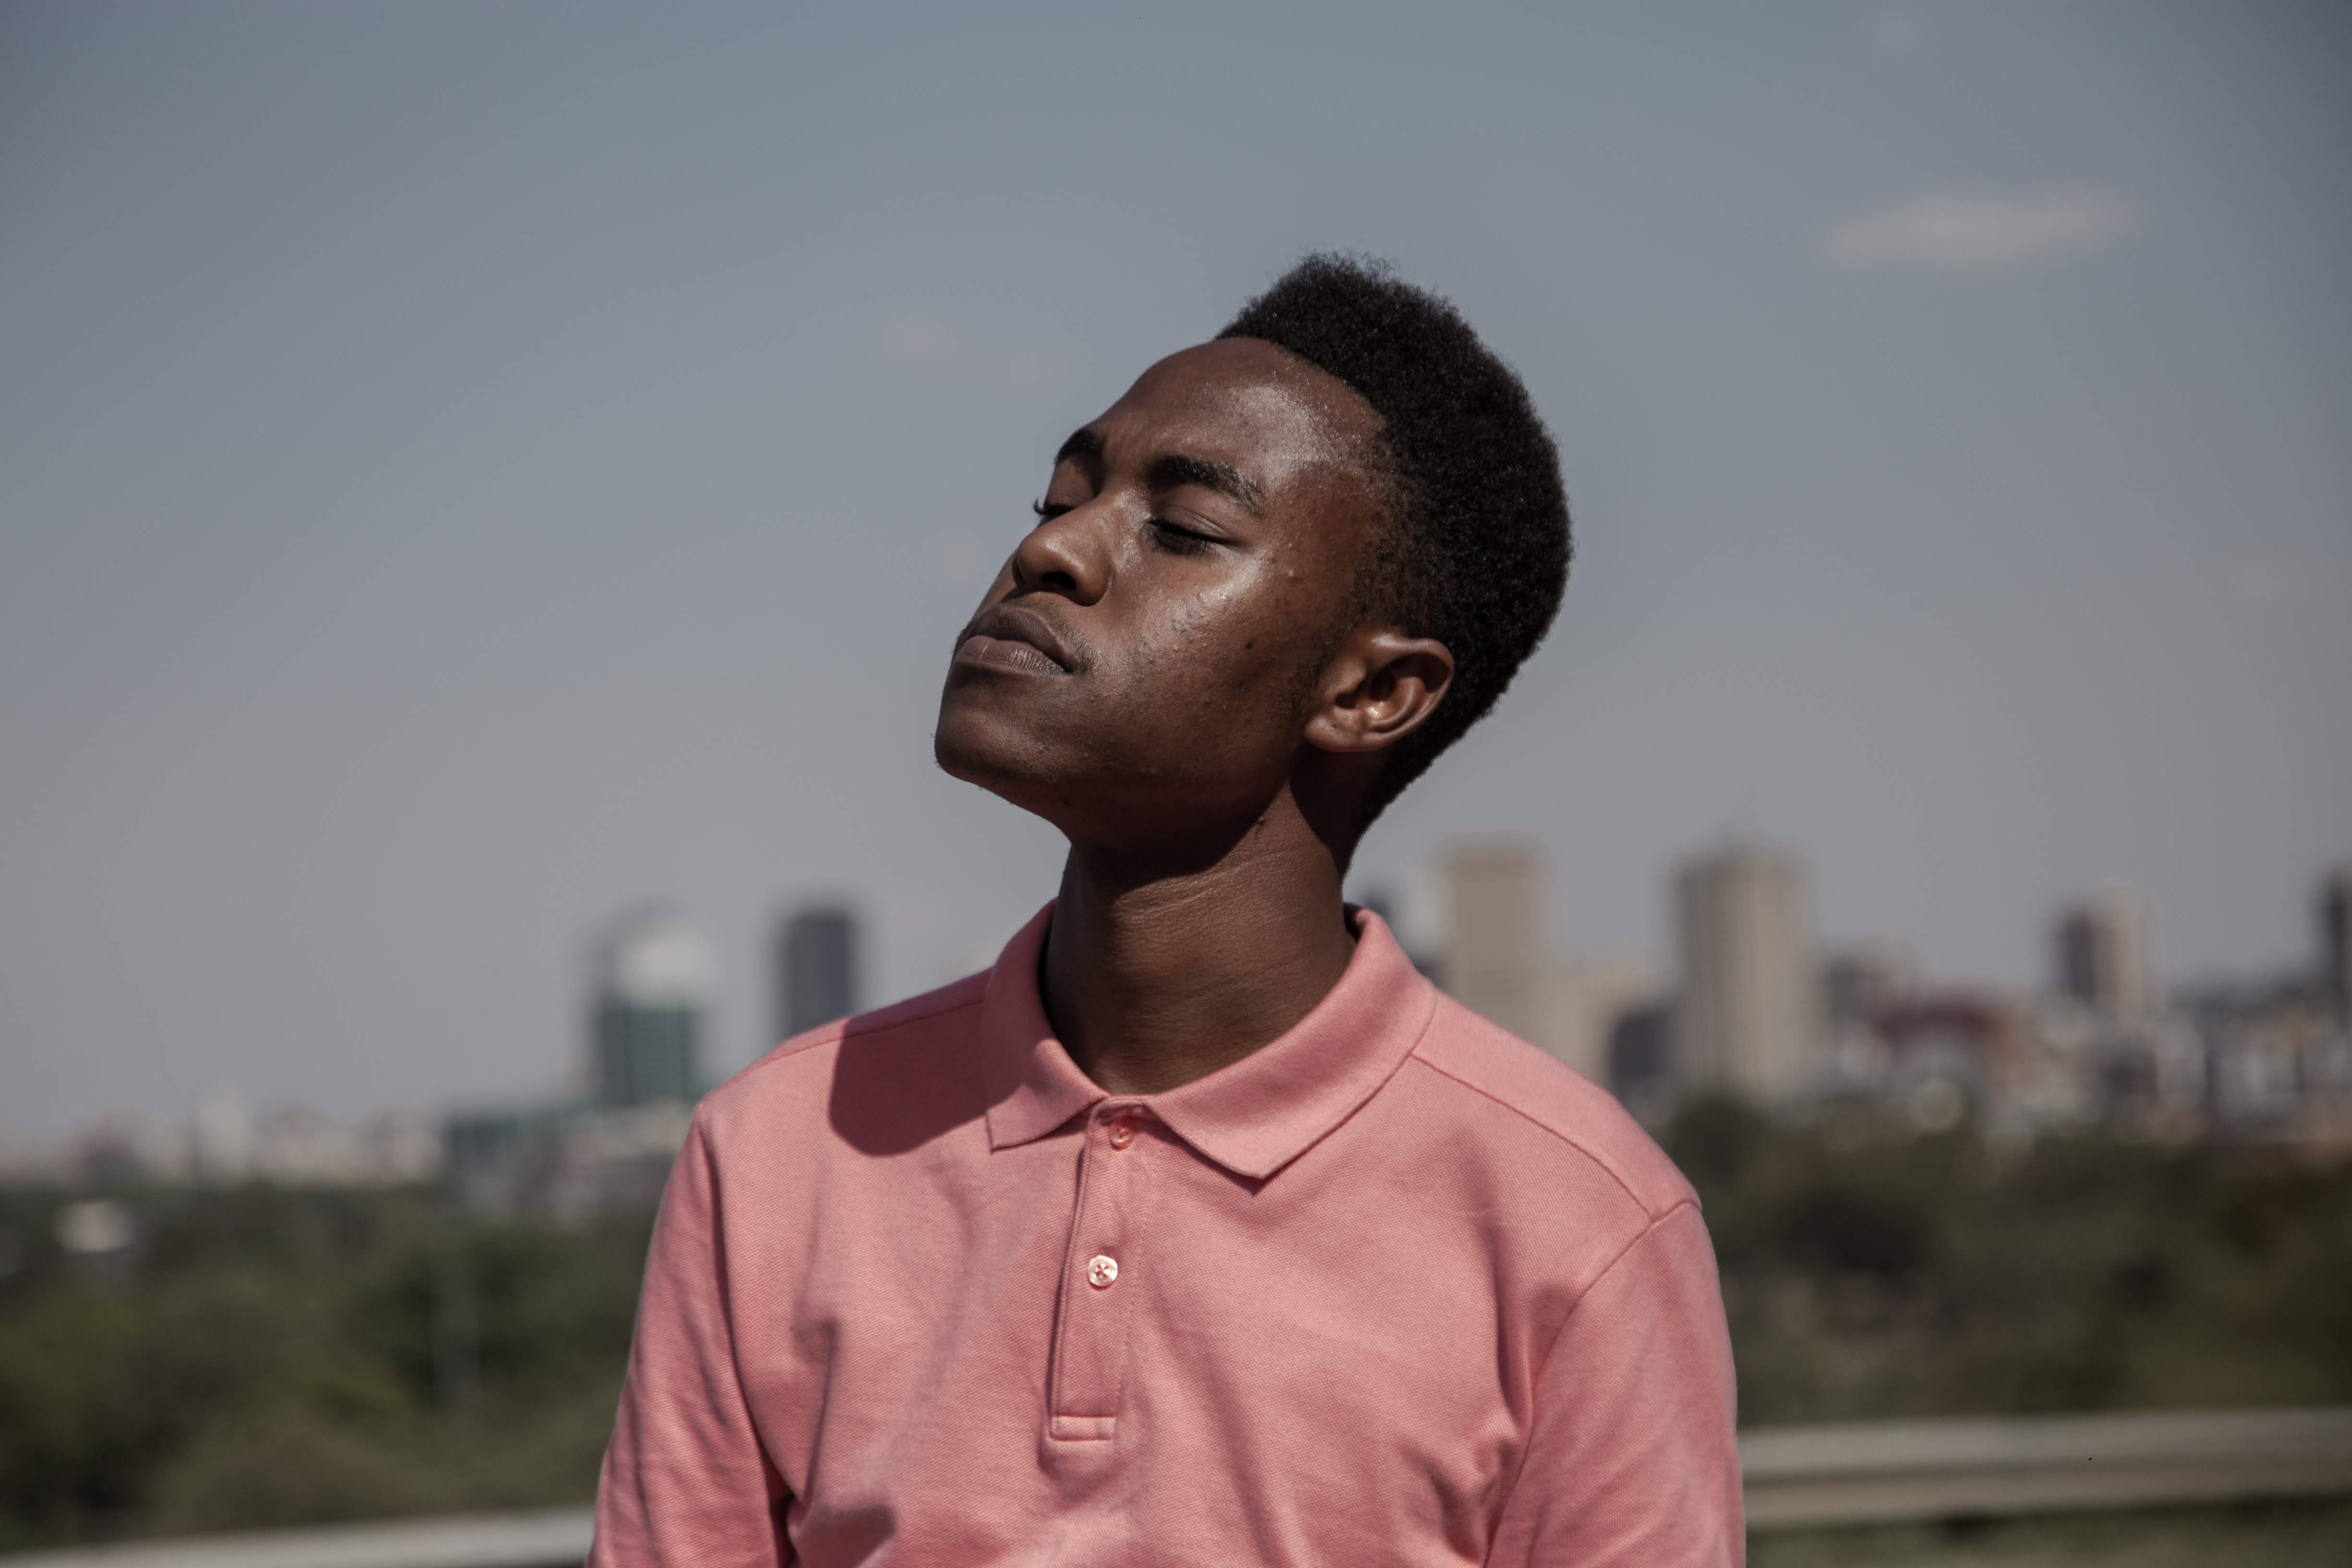
forehead, human, adaptation, fun, smile, photography, neck, happy, child, ear